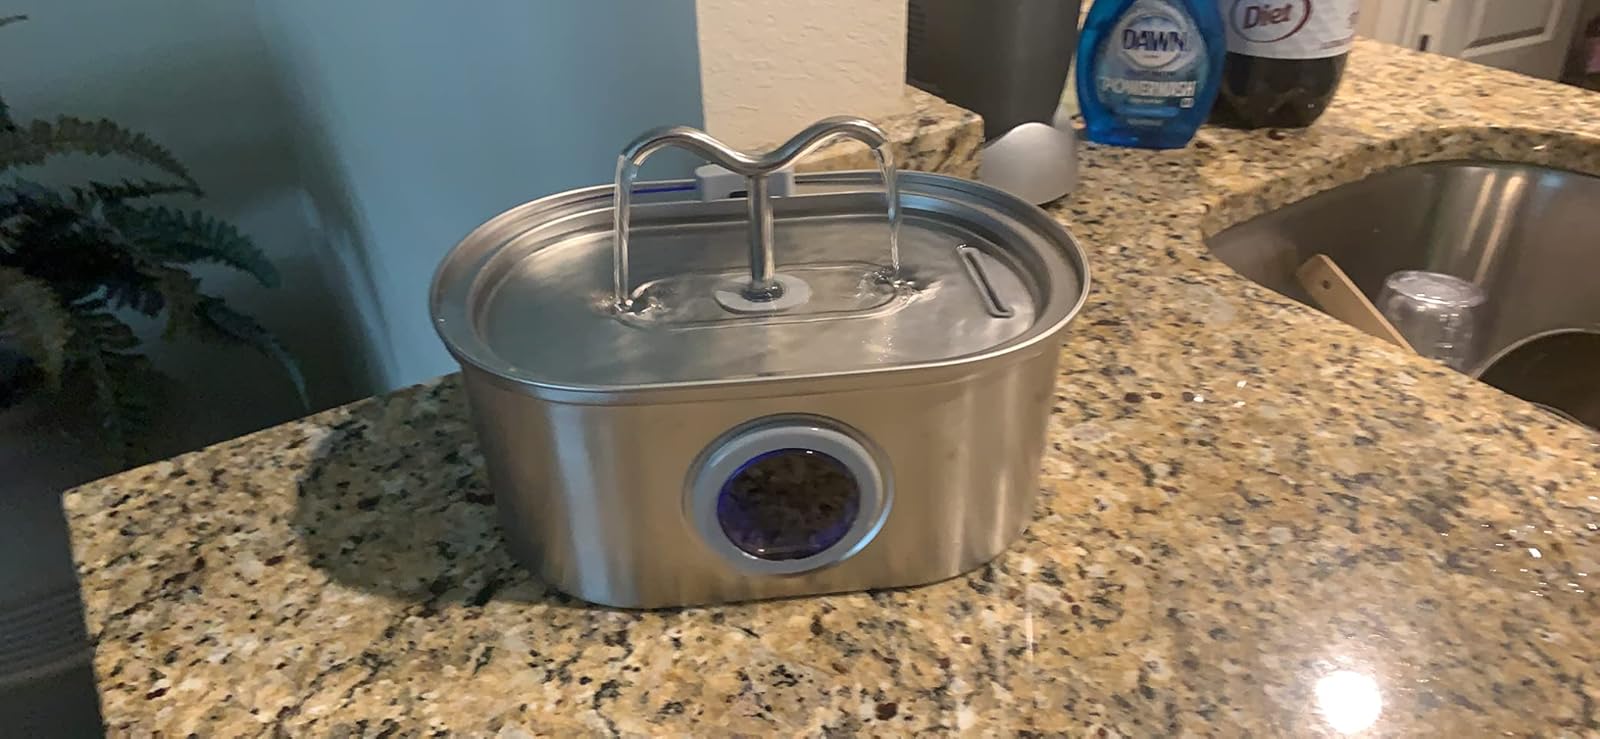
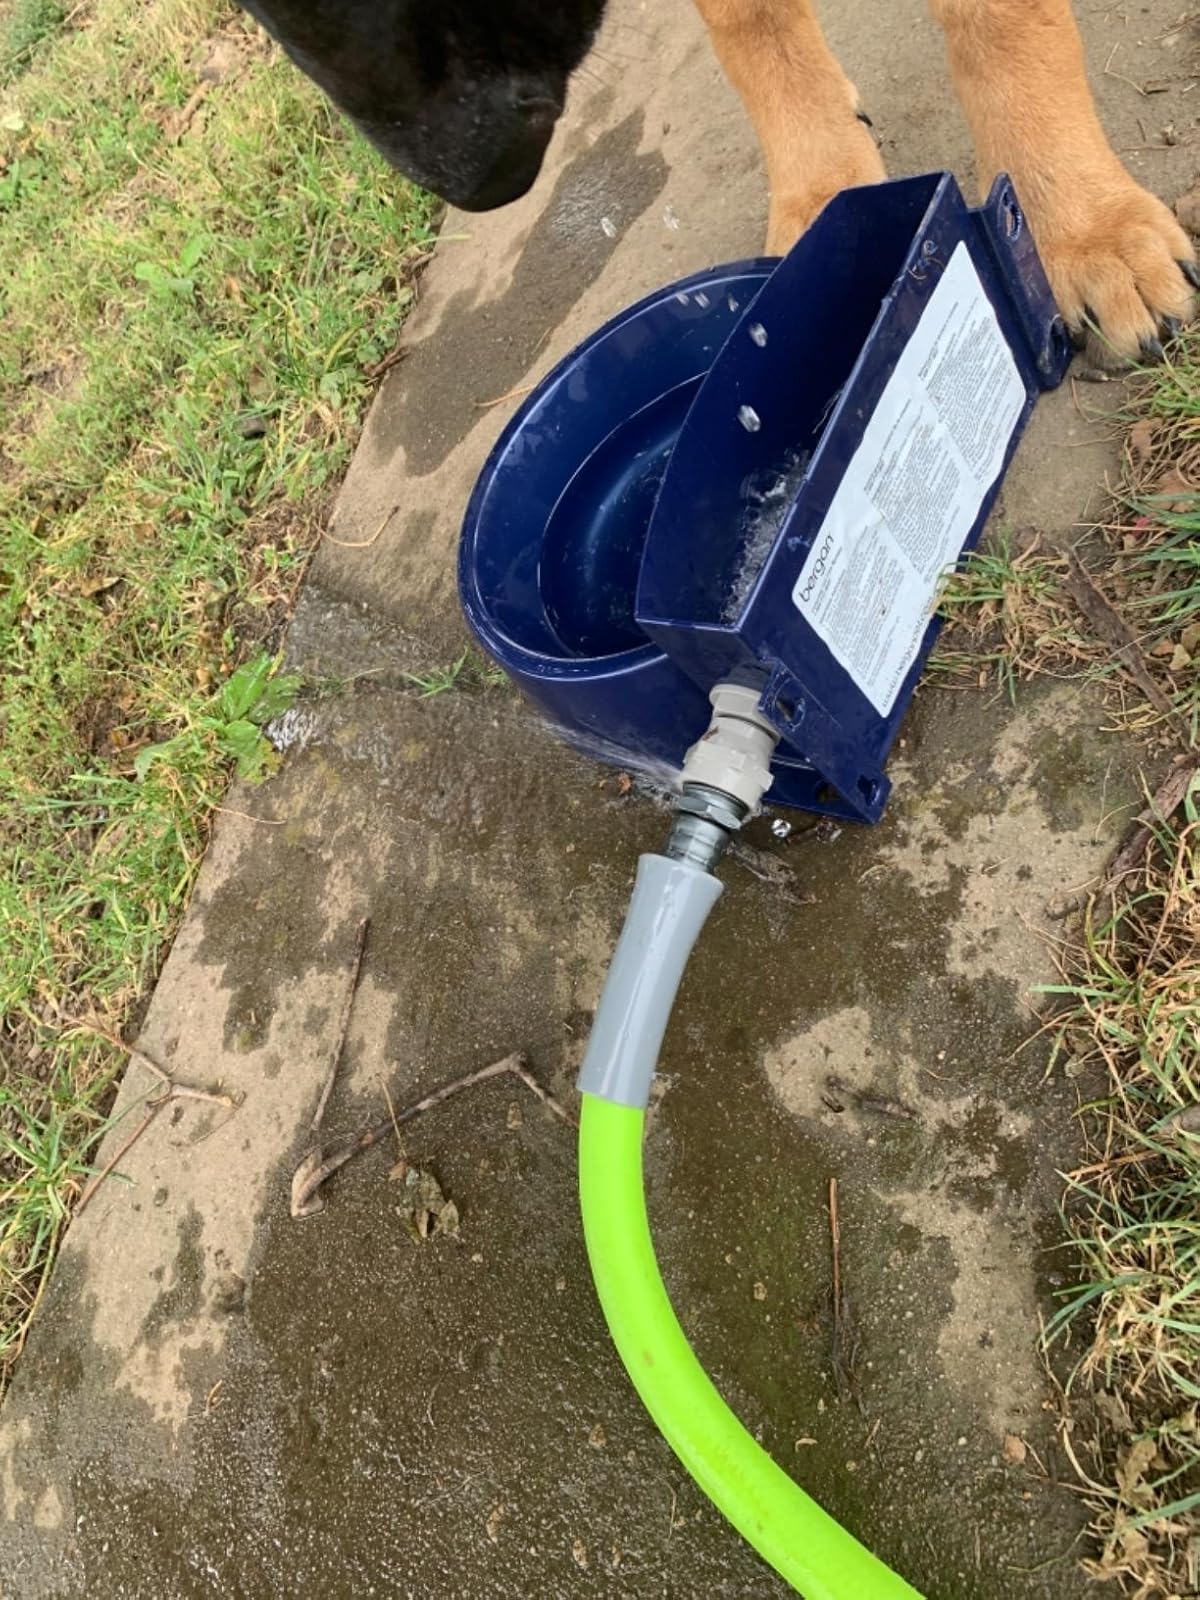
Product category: items_bowl
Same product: no